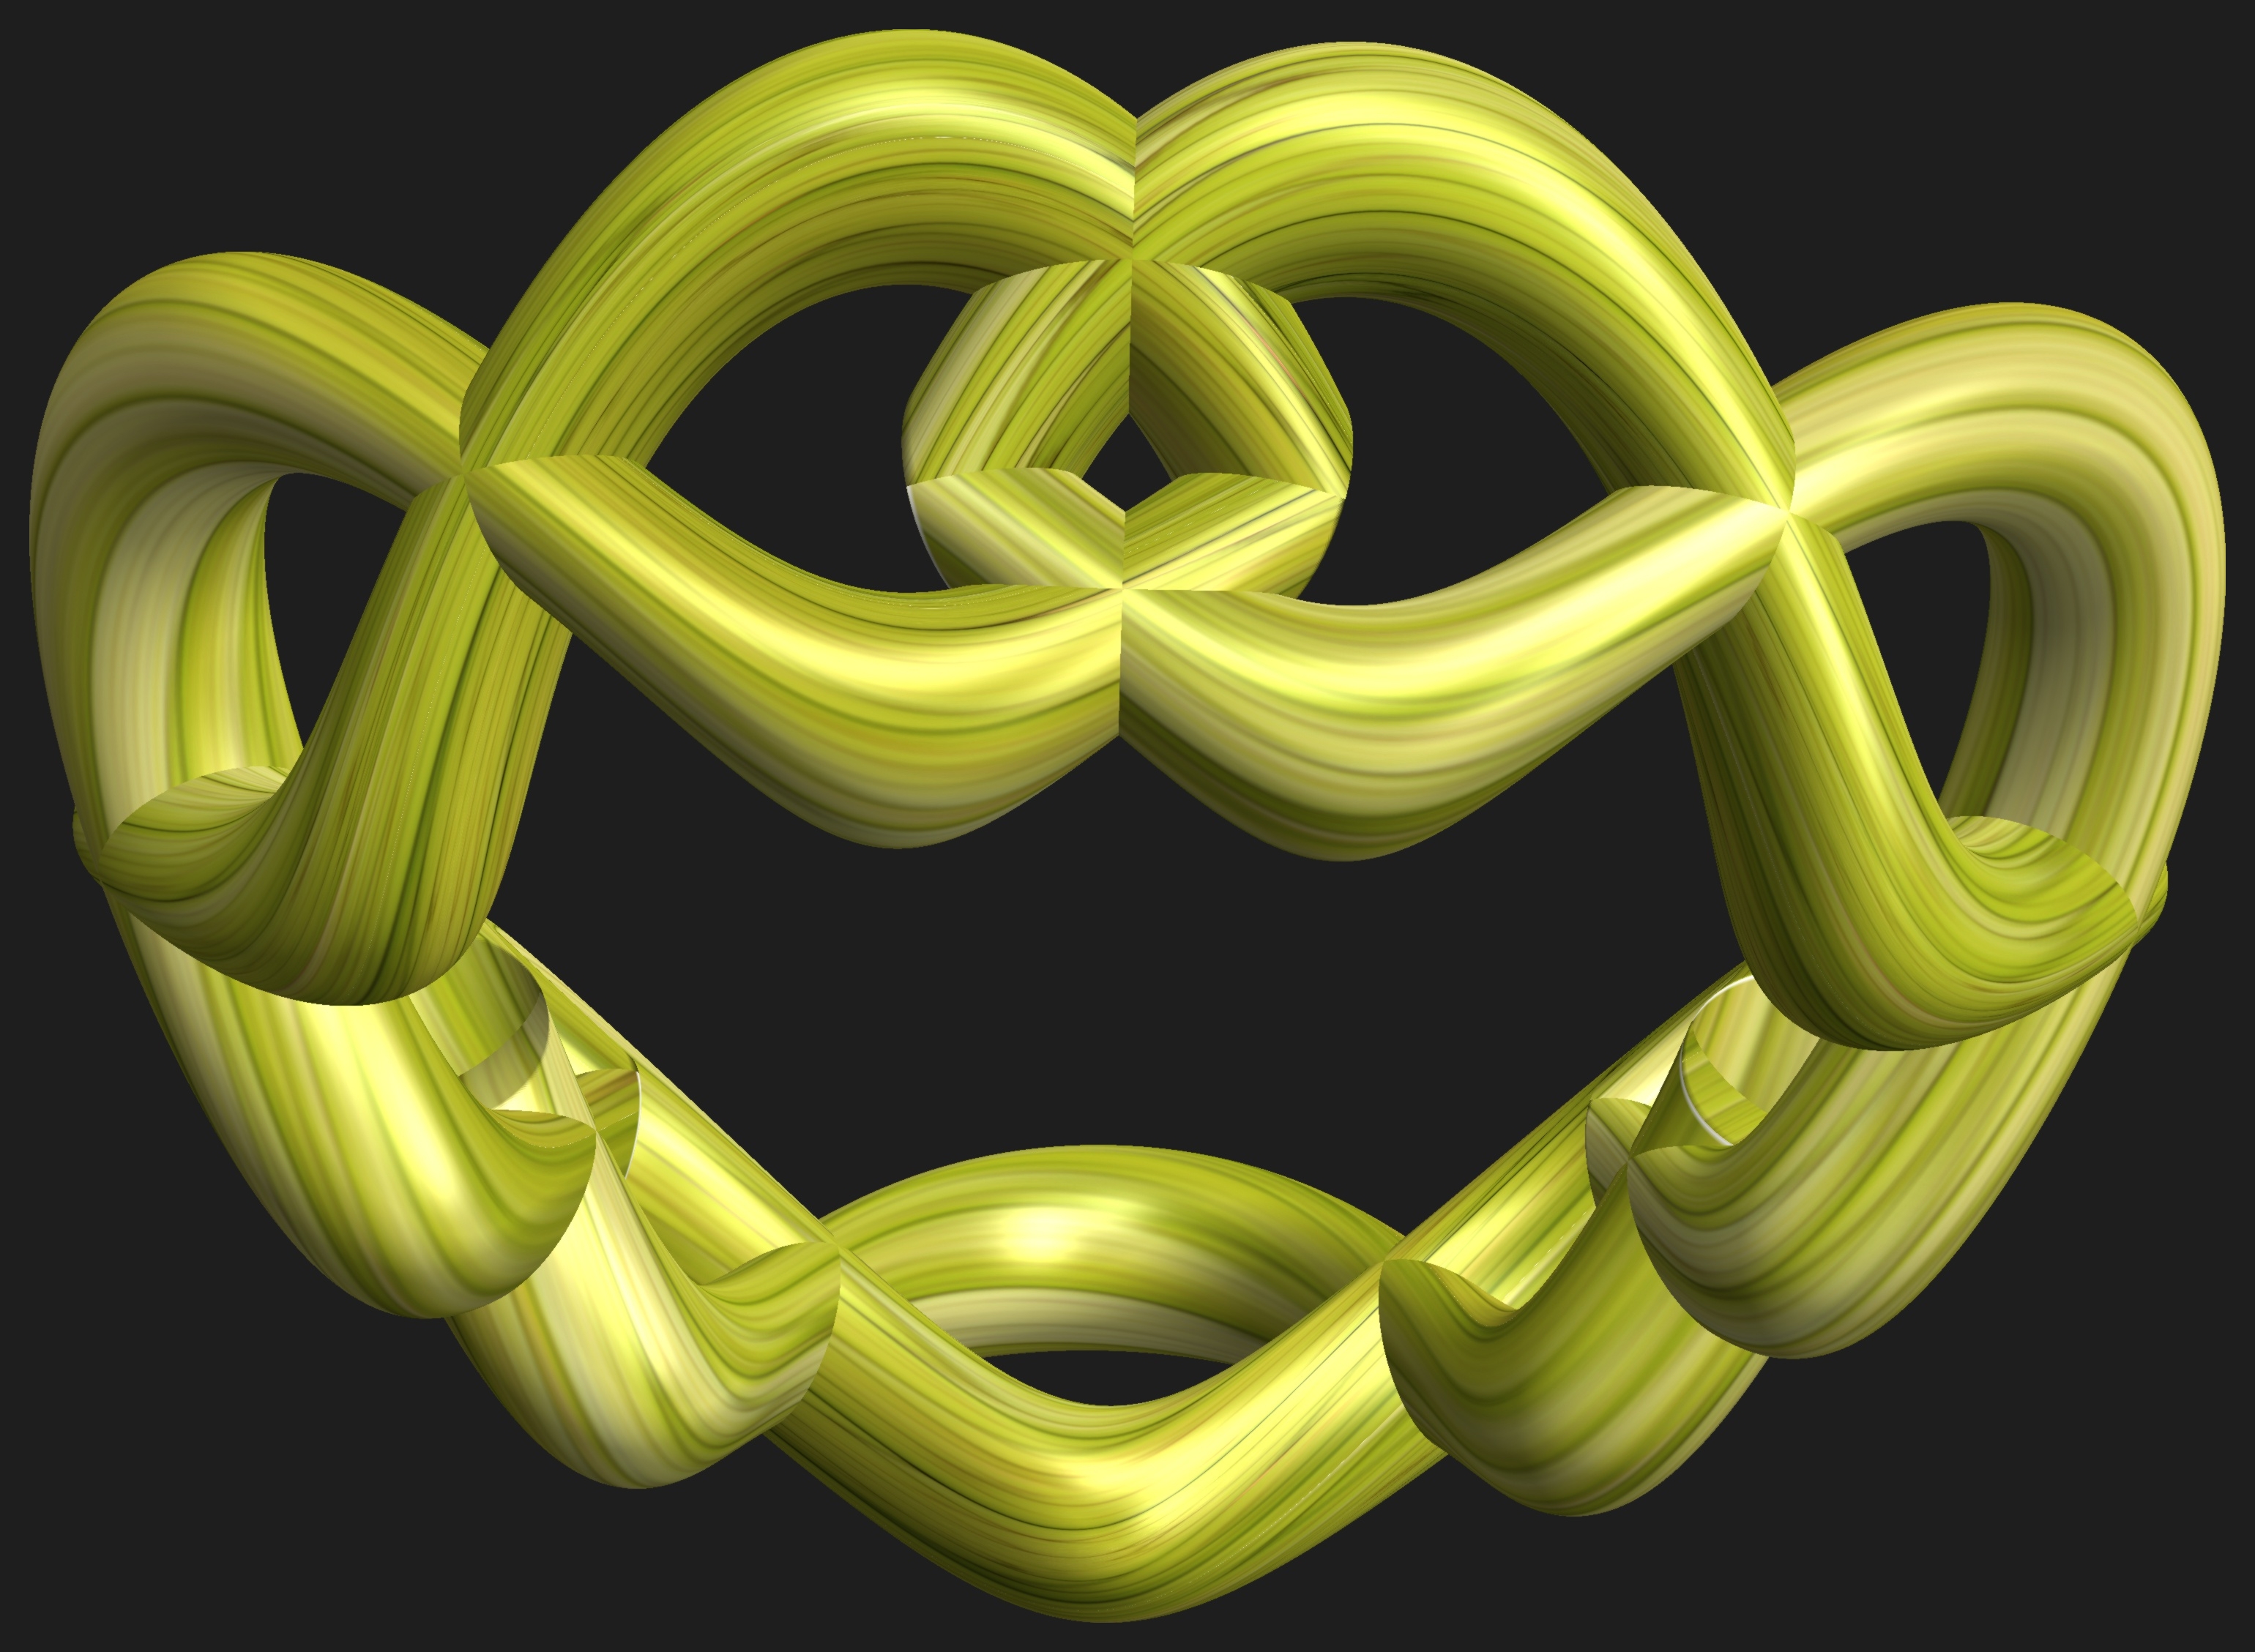
abstract, structure, texture, number, pattern, green, symbol, geometry, yellow, circle, font, sculpture, illustration, design, text, symmetry, 3d, graphic, rings, shape, bamboo, torus, mathematica, cg, parametricplot3d, code, program, algorithm, mapping, geometricsculpture